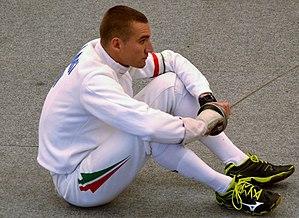
Ádám Marosi, né le 26 juillet 1984 est un athlète hongrois.